Linda Liepiņa

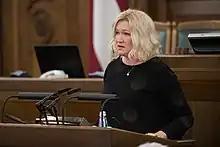
Liepiņa in 2018

Linda Liepiņa (born 8 October 1974) is a Latvian businesswoman and politician. She is a former Member of the Thirteenth Saeima of Latvia (elected from the For a Humane Latvia party, but resigned). She currently represents the "Latvia First" party, which she co-founded in 2021. She has also lived and worked in France.